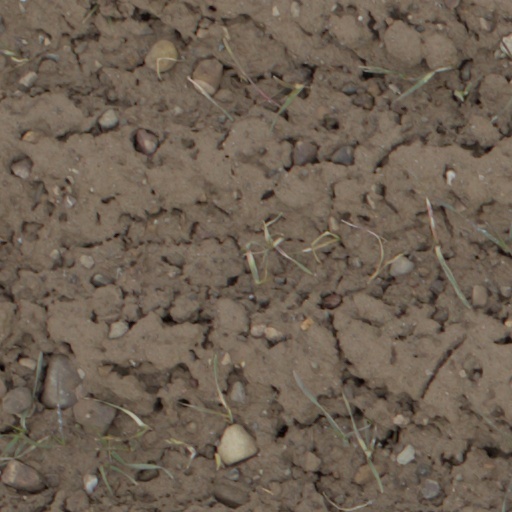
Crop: wheat